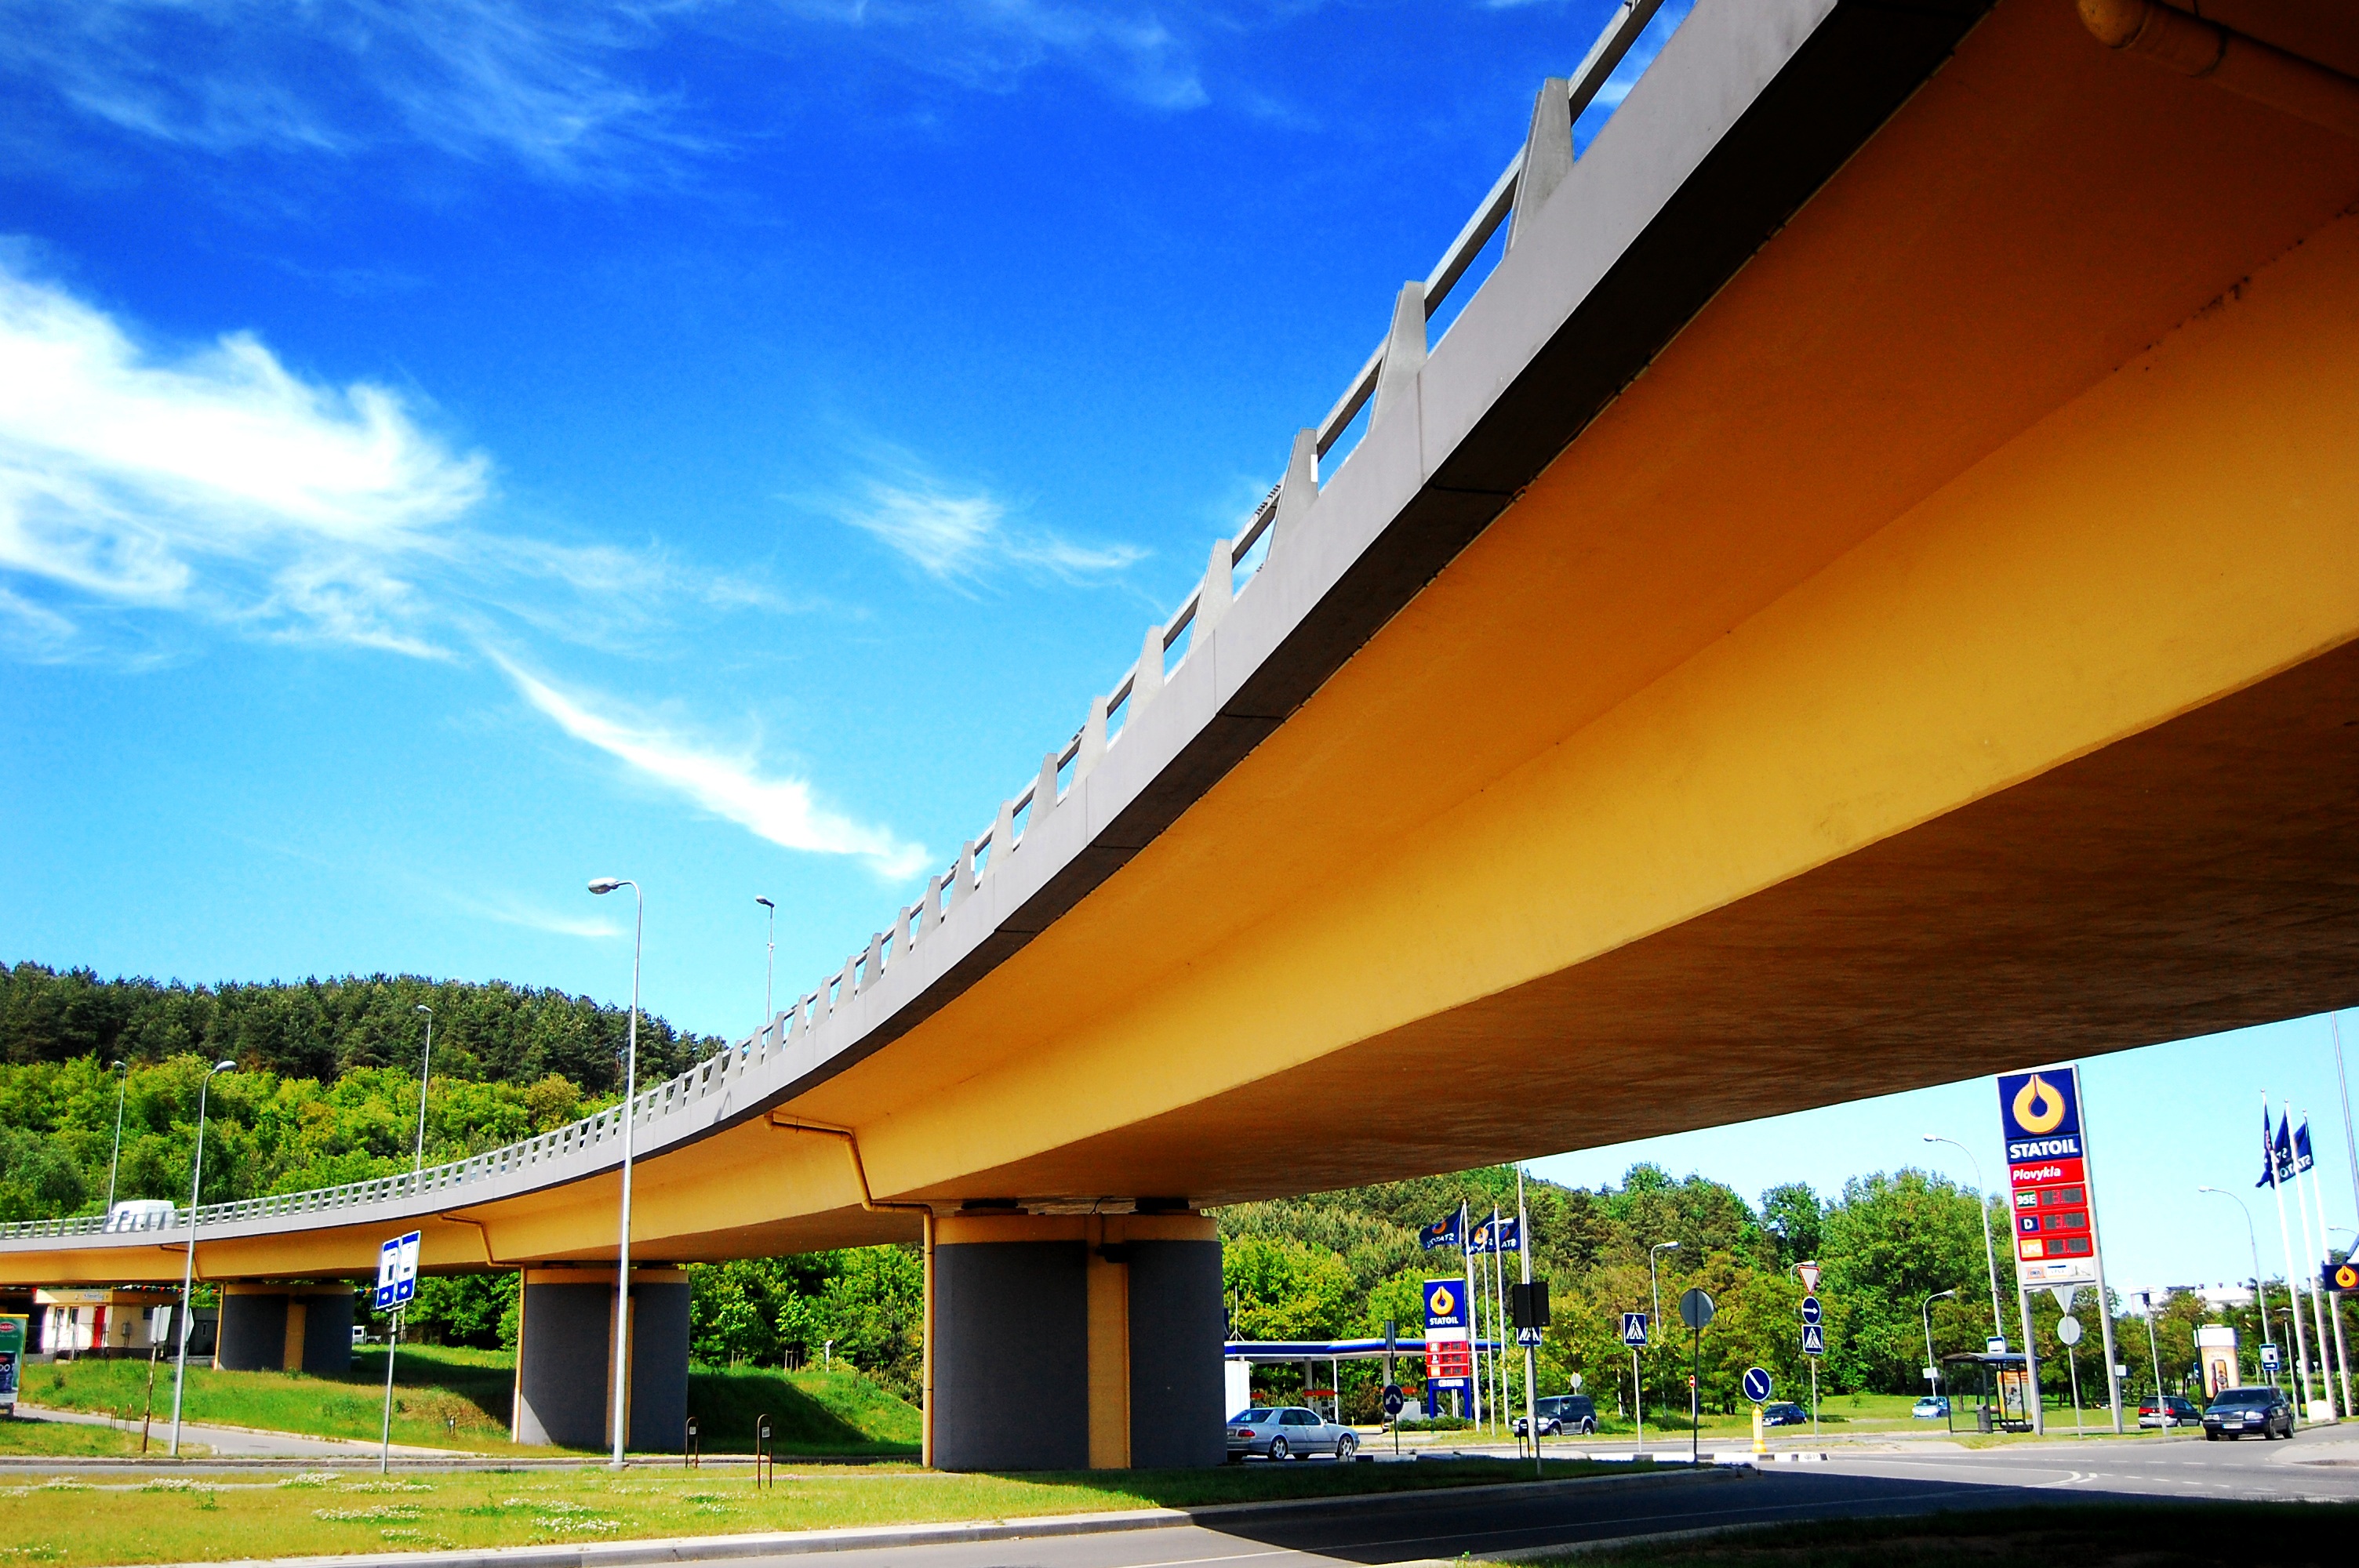
outdoor, architecture, bridge, town, city, urban, river, cityscape, europe, capital, european, baltic, lithuania, vilnius, neris